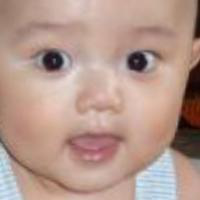
Age group: age 01-10